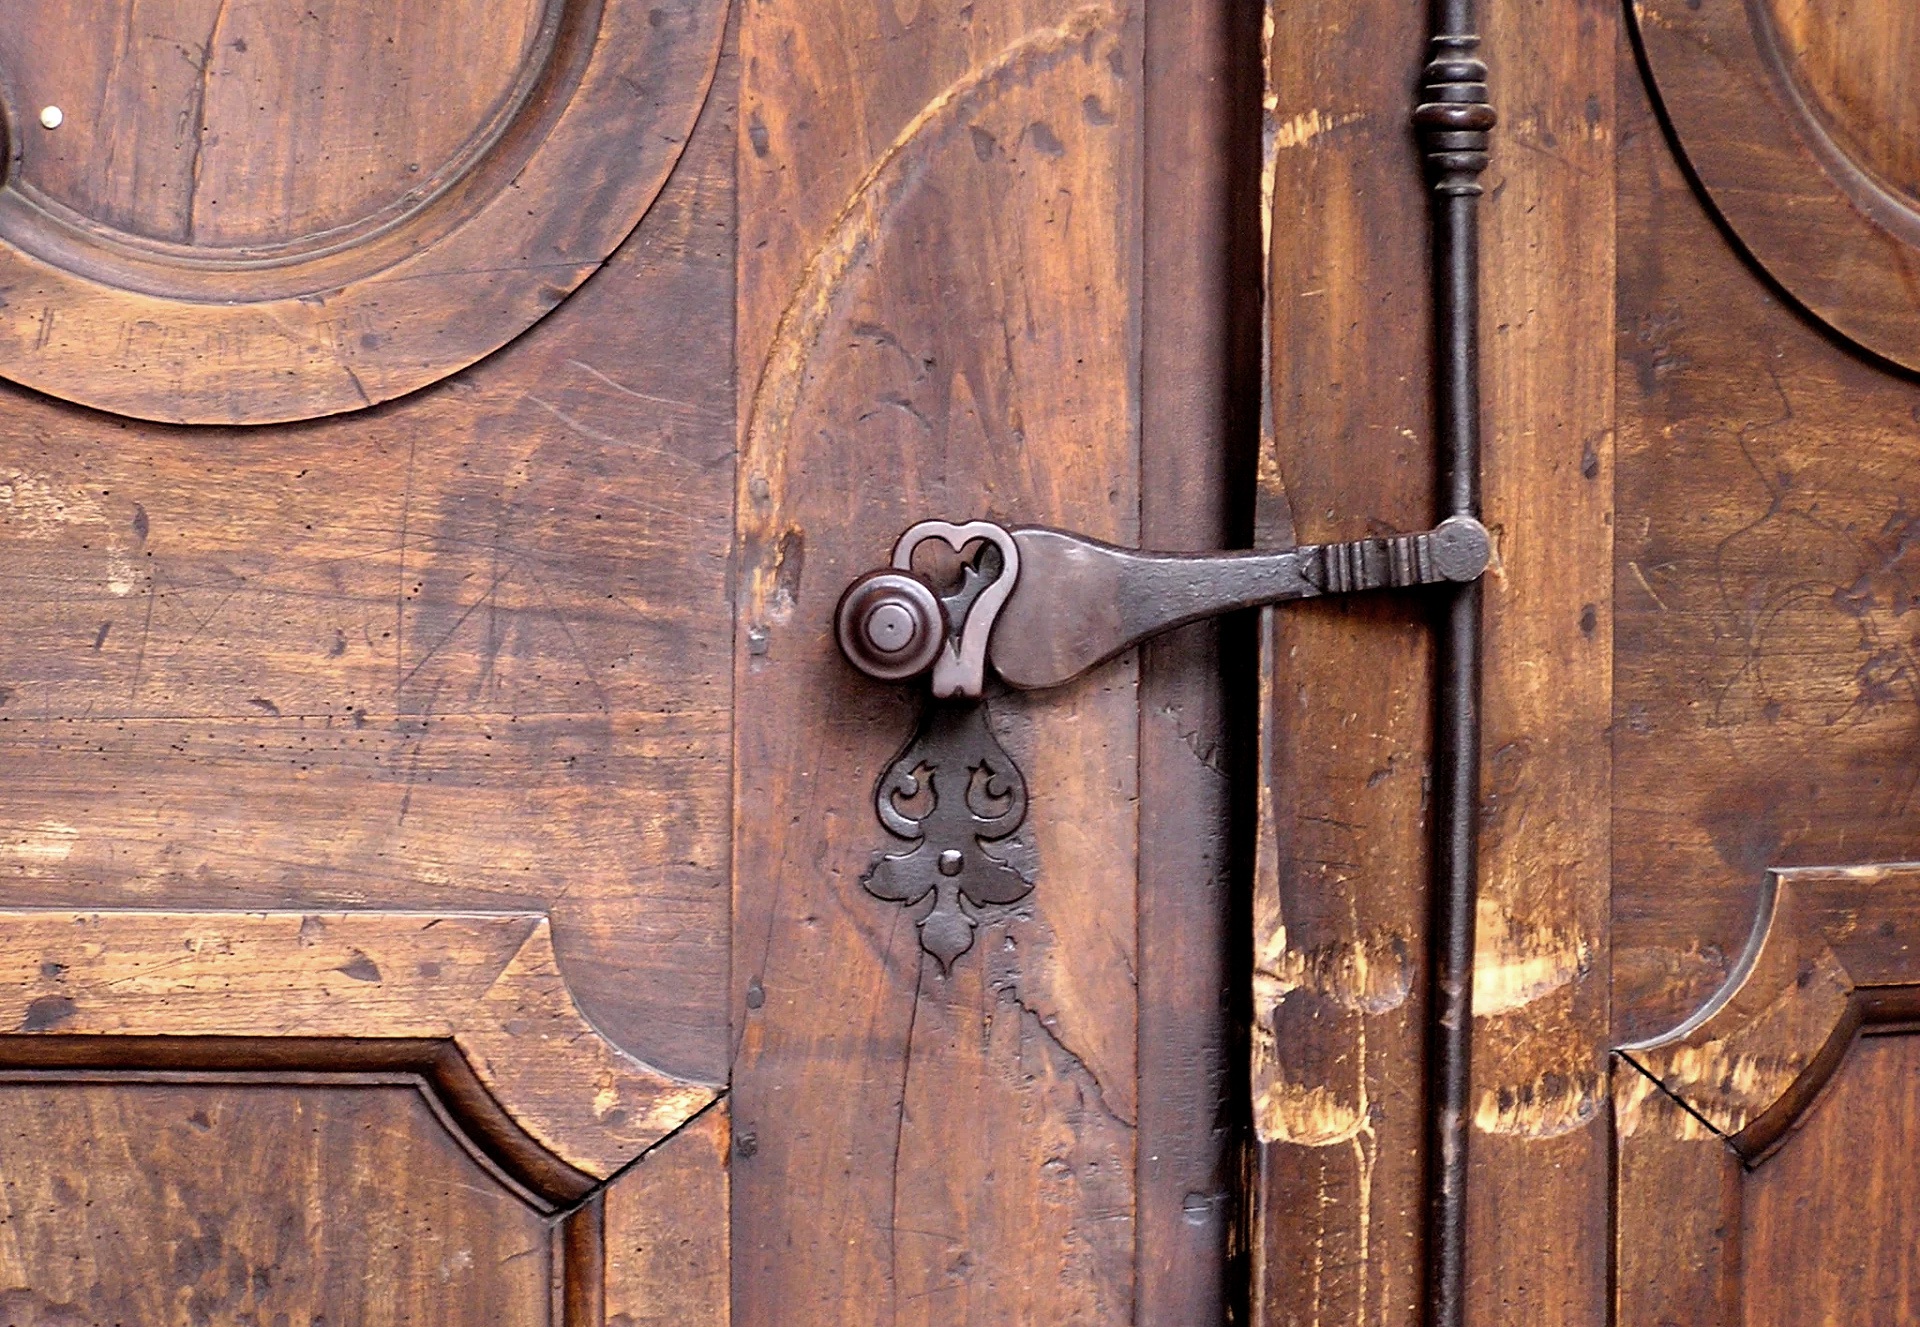
coast, wood, road, antique, floor, window, wall, france, metal, holiday, castle, facade, door, front door, shops, bolt, homes, iron, carving, brittany, church door, man made object